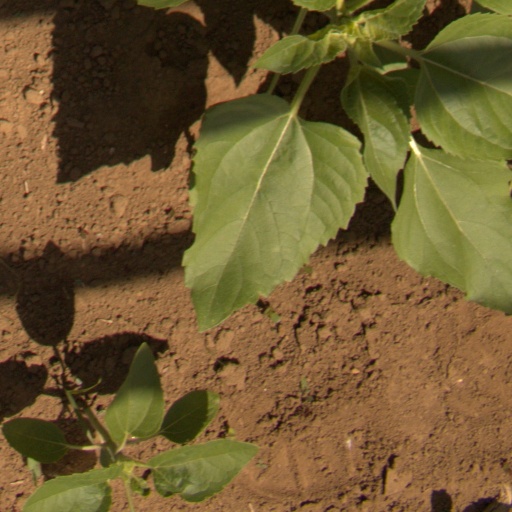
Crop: Jerusalem artichoke